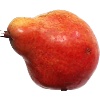
Label: Pear Red 1